MV Mona's Queen (1971)

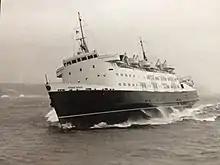
"Monas Queen" encountering a rough swell on approach to Douglas. Prior to the completion of the Princess Alexandra Pier in 1983, approaches to Douglas could be particularly challenging during periods of strong south-westerly winds.

After the merger between the Steam Packet Co. and the Manx Line in 1985, "Mona's Queen" was used mainly during the holiday season or chartered out. In September 1989, she was chartered by Sealink for the services from Portsmouth and Weymouth to Cherbourg. She was withdrawn from service on 3 September 1990 and laid up at the Vittoria Dock, Birkenhead.